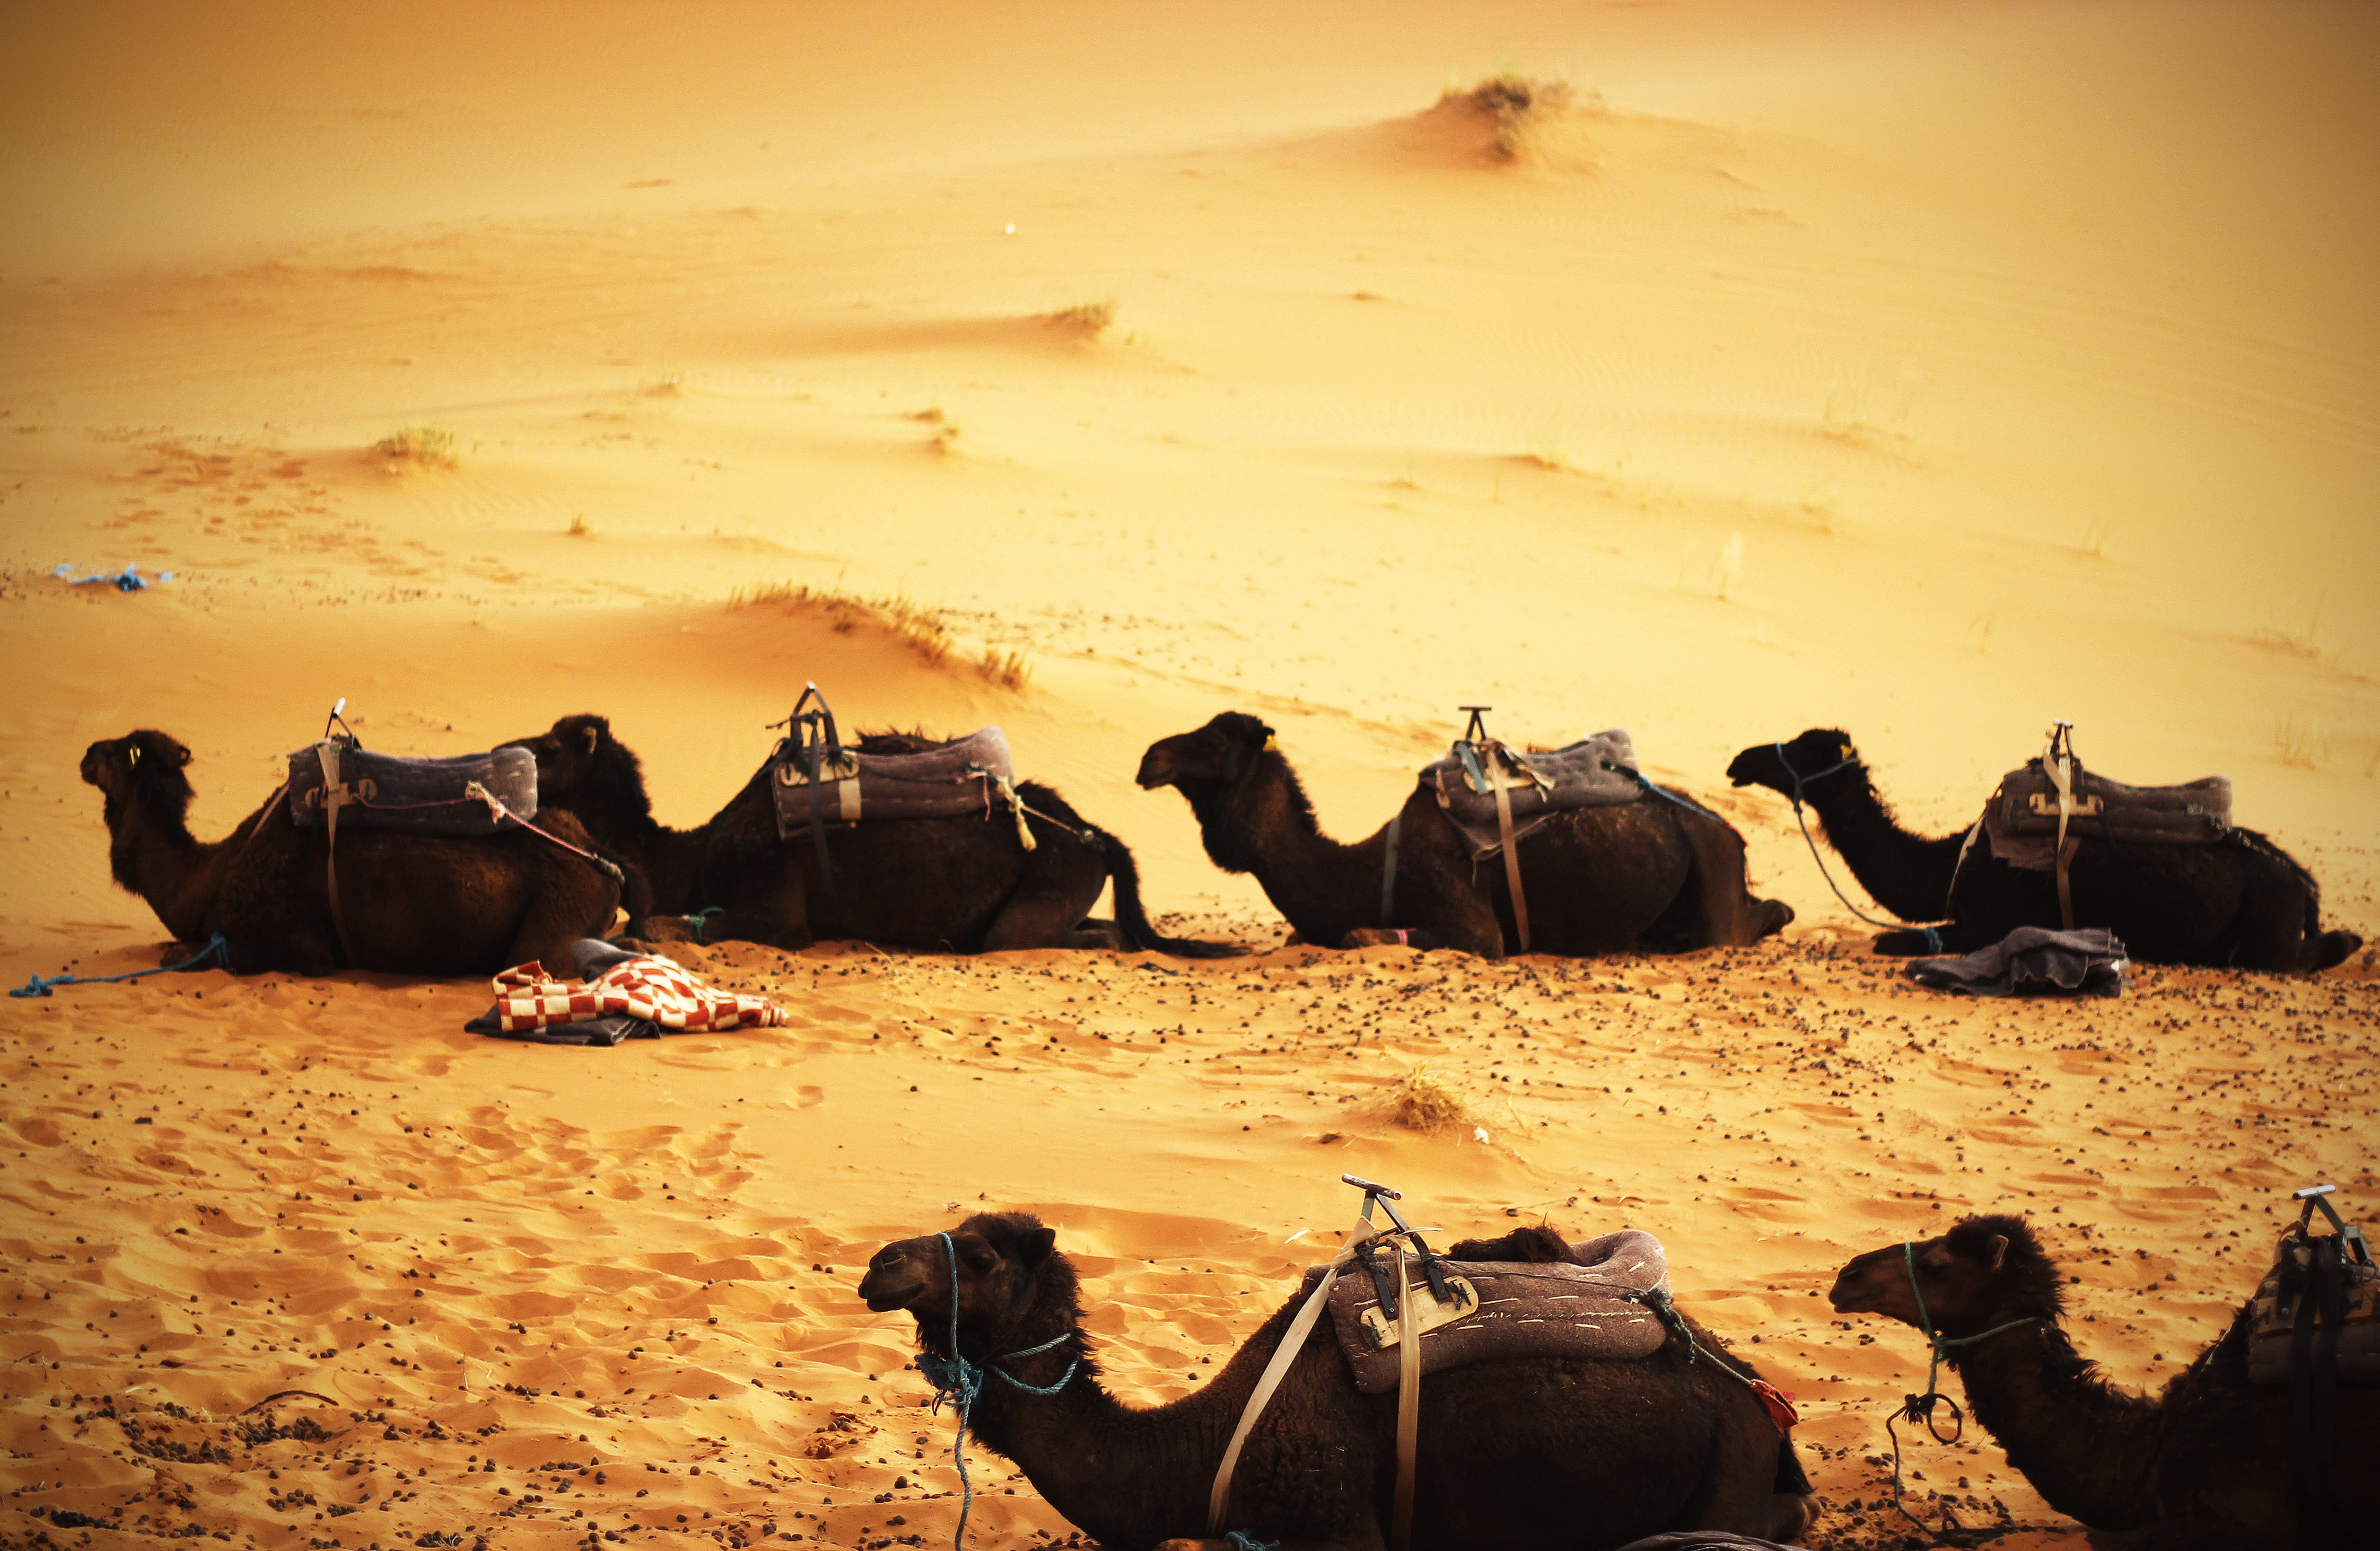
landscape, sand, sunset, morning, desert, dune, camel, nomad, temple, sahara, wadi, erg, natural environment, aeolian landform, camel like mammal